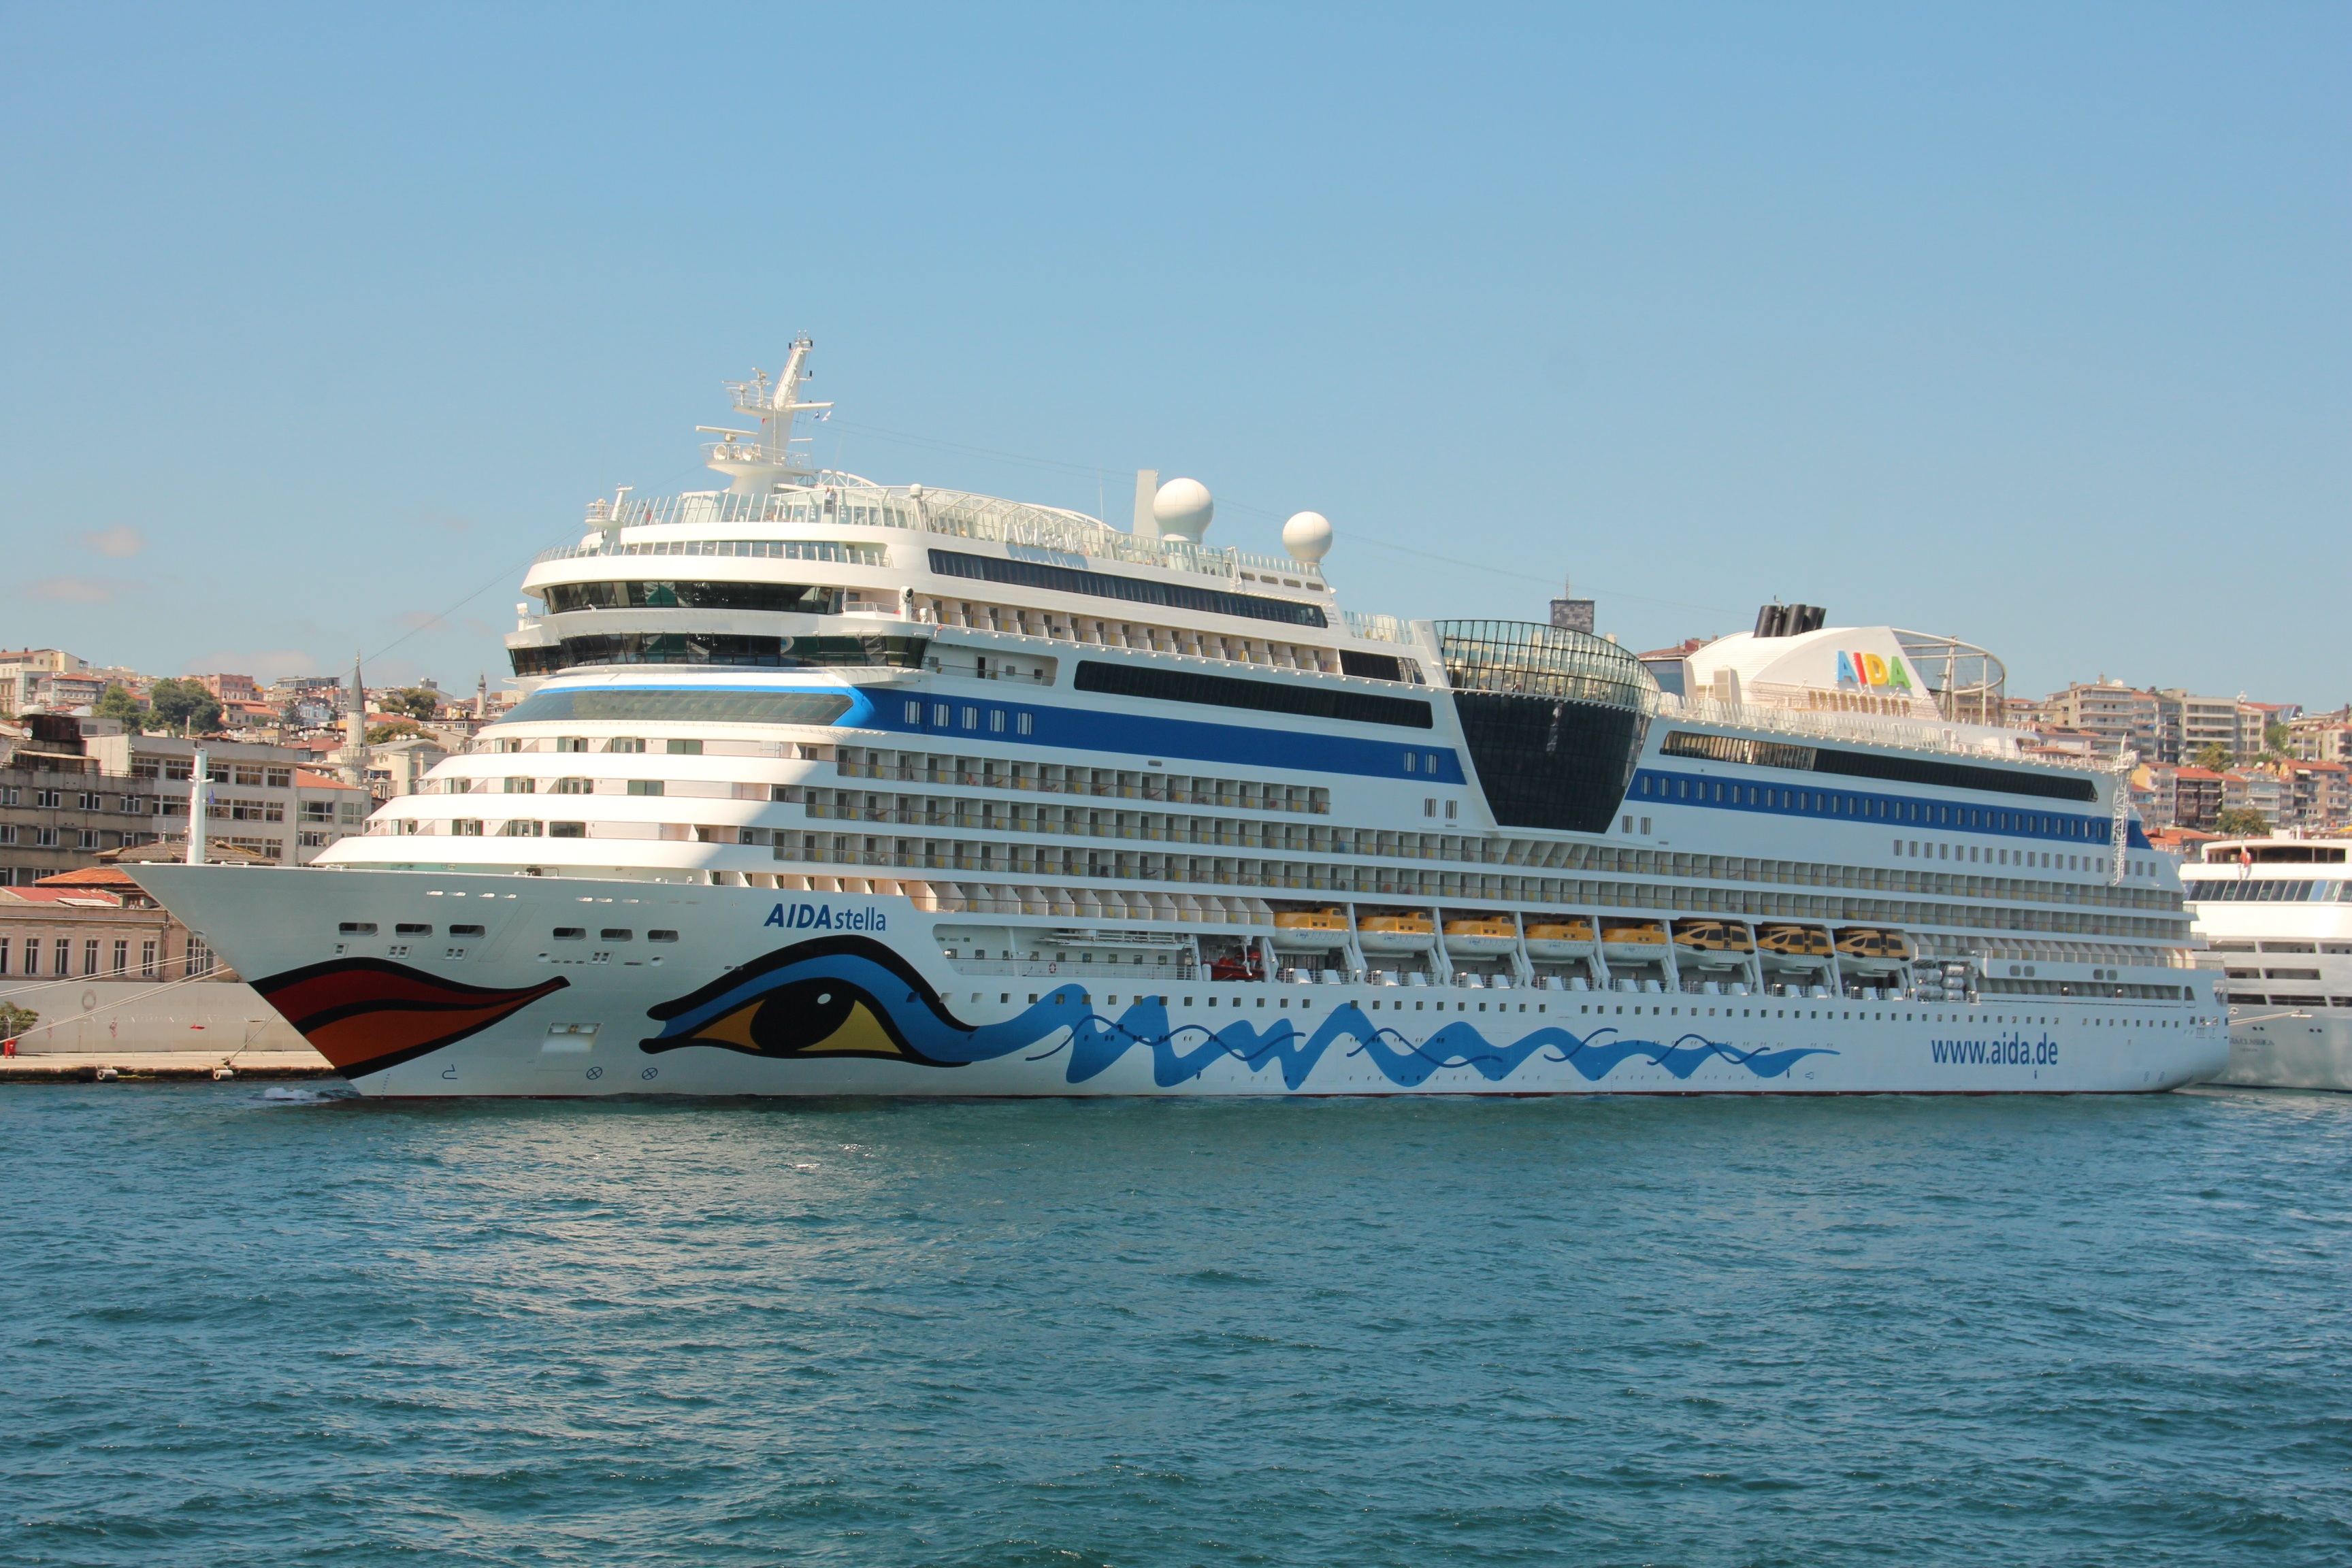
sea, ship, vehicle, port, turkey, istanbul, caribbean, watercraft, cruise ship, motor ship, passenger ship, ocean liner